Jainism in Karnataka

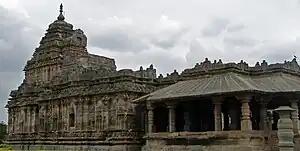
Brahma Jinalaya at Lakkundi

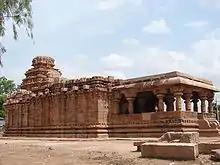
Jain Narayana temple, a UNESCO World Heritage Site

Jainism in North Karnataka flourished under the Chalukyas, Kadamba and Rashtrakutas, and Vijayanagara empire. Imbued with an intense religious feeling, lavish patronage was extended towards the building of basadis, temples and magnificent statues. Jainism enjoyed the highest repute among the people particularly the ruling classes and the mercantile community thus virtually becoming the state religion.